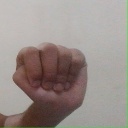
अक्षर: ठ